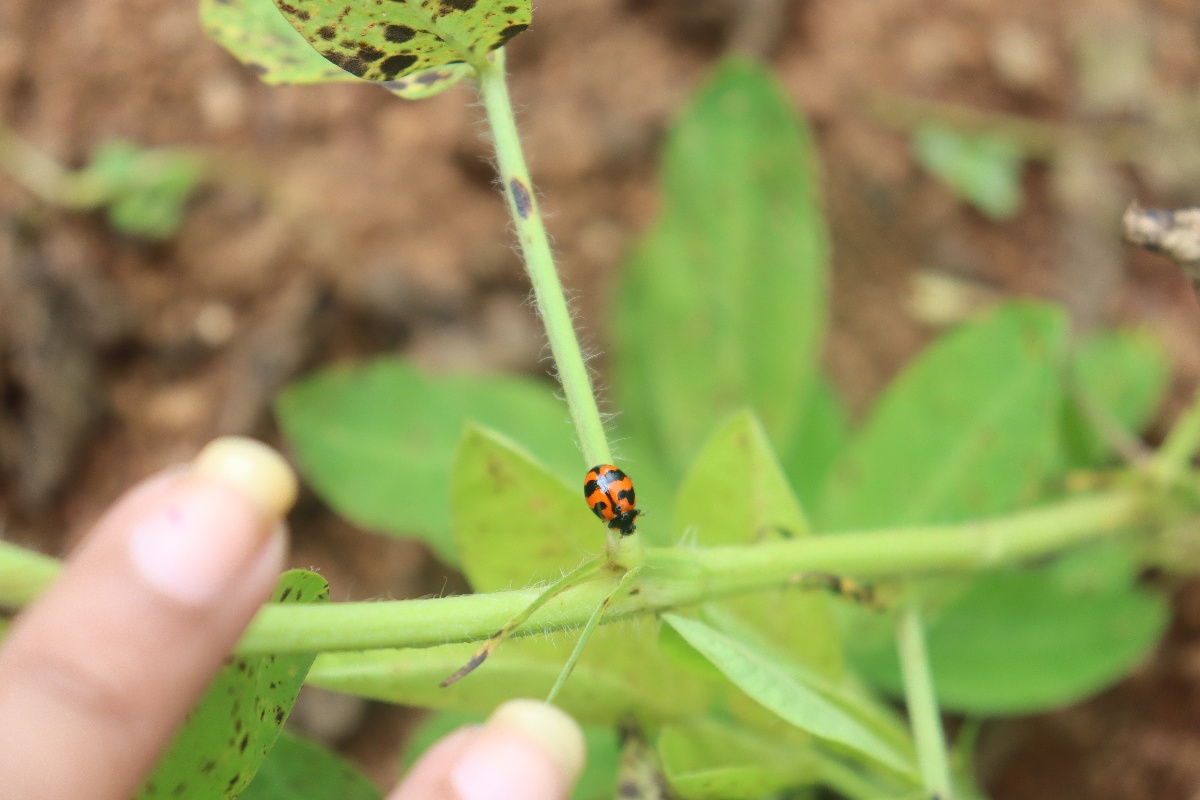
Label: late leaf spot